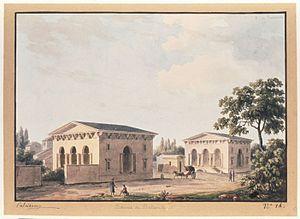
La barrière de Belleville
Les barrières de Paris sont de trois sortes :
Le quartier de Belleville est le 77ᵉ quartier administratif de Paris situé dans le 20ᵉ arrondissement.